Autolite 4300 carburetor

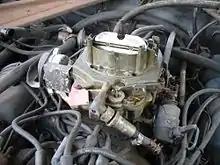
Autolite 4300A Carburetor

The Autolite 4300 was a four-barrel (four venturi) carburetor manufactured by Autolite in multiple variants from 1967 through 1974. Used by both Ford and AMC, it was produced as an emissions-compliant replacement for the previous Autolite 4100 model, and was superseded by the Motorcraft 4350.